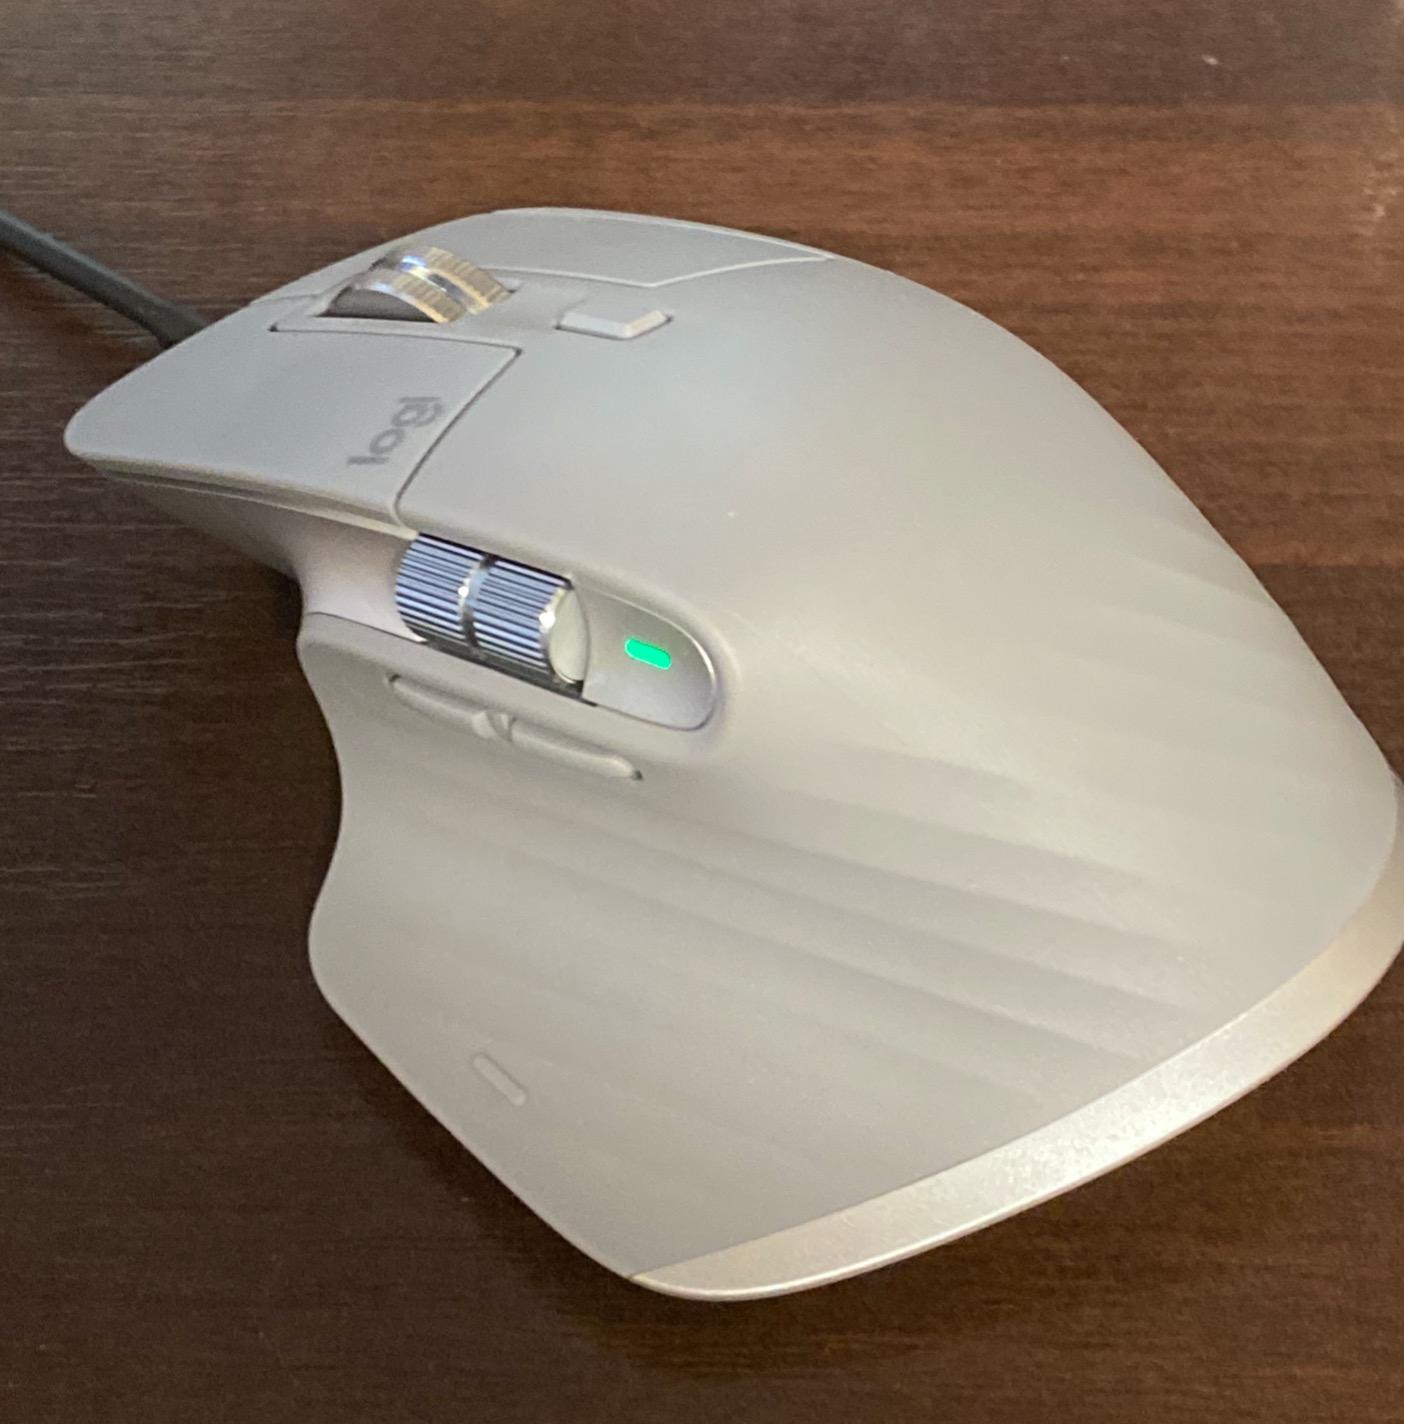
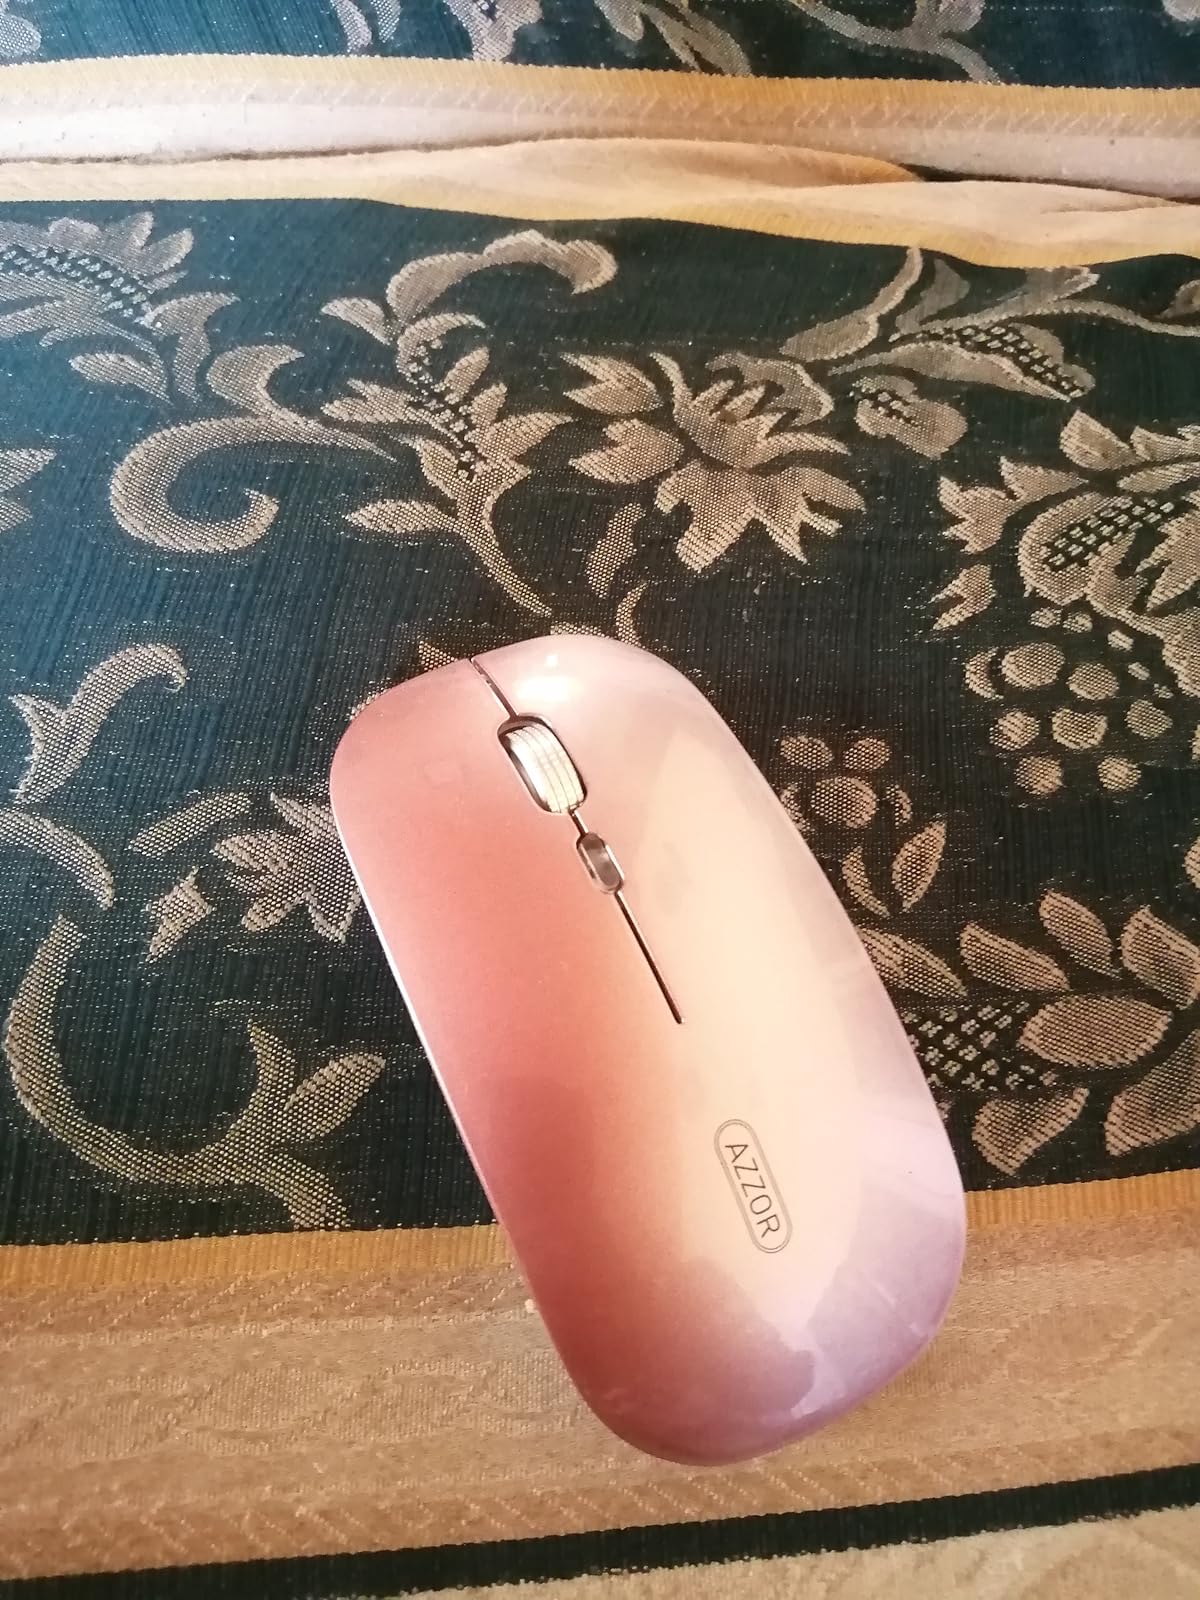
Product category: mouse
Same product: no